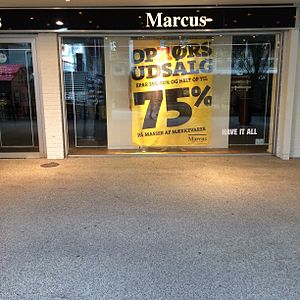
Marcus (butikskæde)
Marcus, Hadsund Butikscenter.
Marcus - Butikscenter Hadsund
Marcus er den dansk tøjkæde som henvender sig til drenge og mænd i alderen 15-35 år. Marcus har sit hovedsæde placeret i Randers.